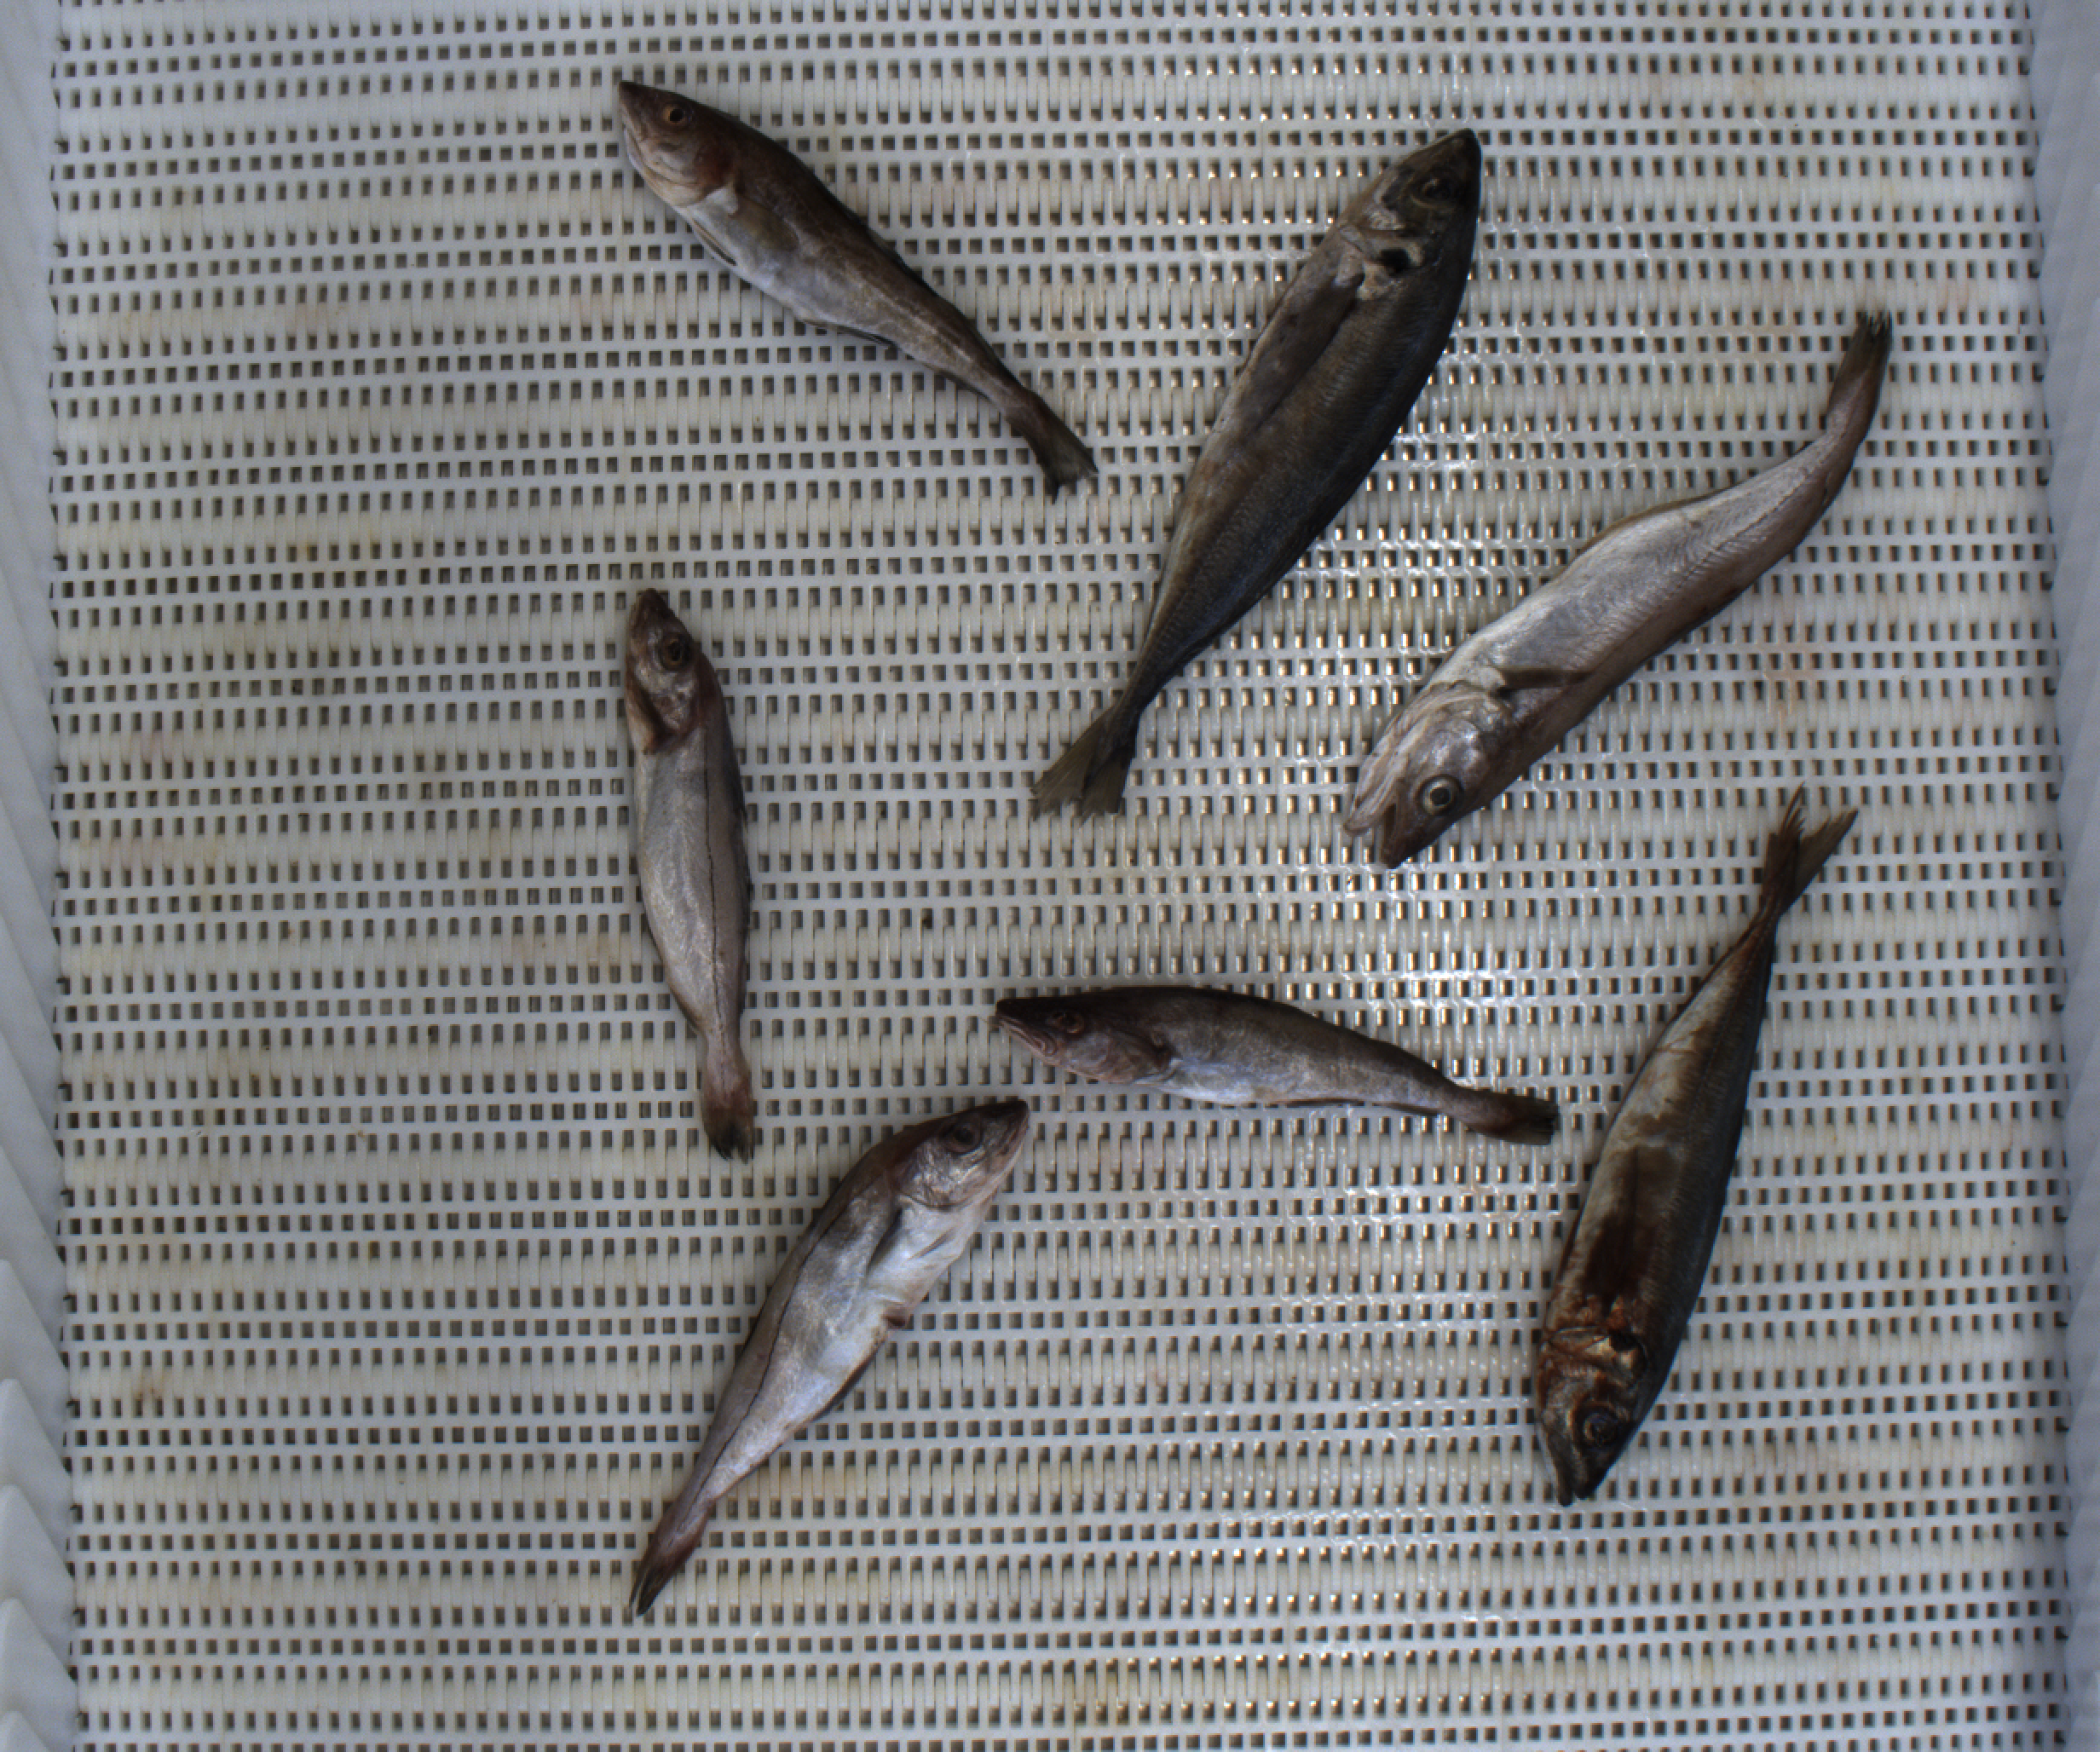
Total fish: 7
Cod: 2
Haddock: 2
Whiting: 1
Hake: 0
Horse mackerel: 2
Saithe: 0
Other: 0